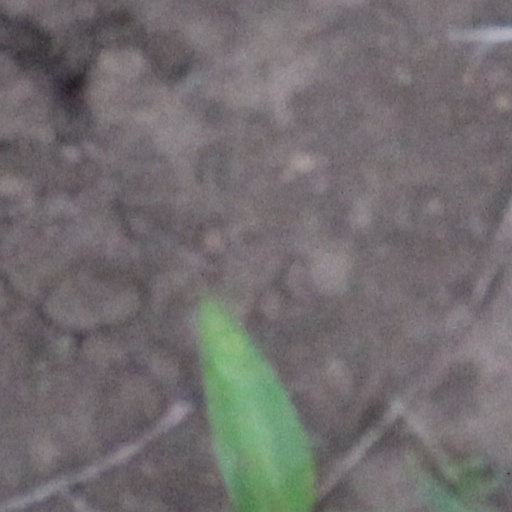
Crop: wheat